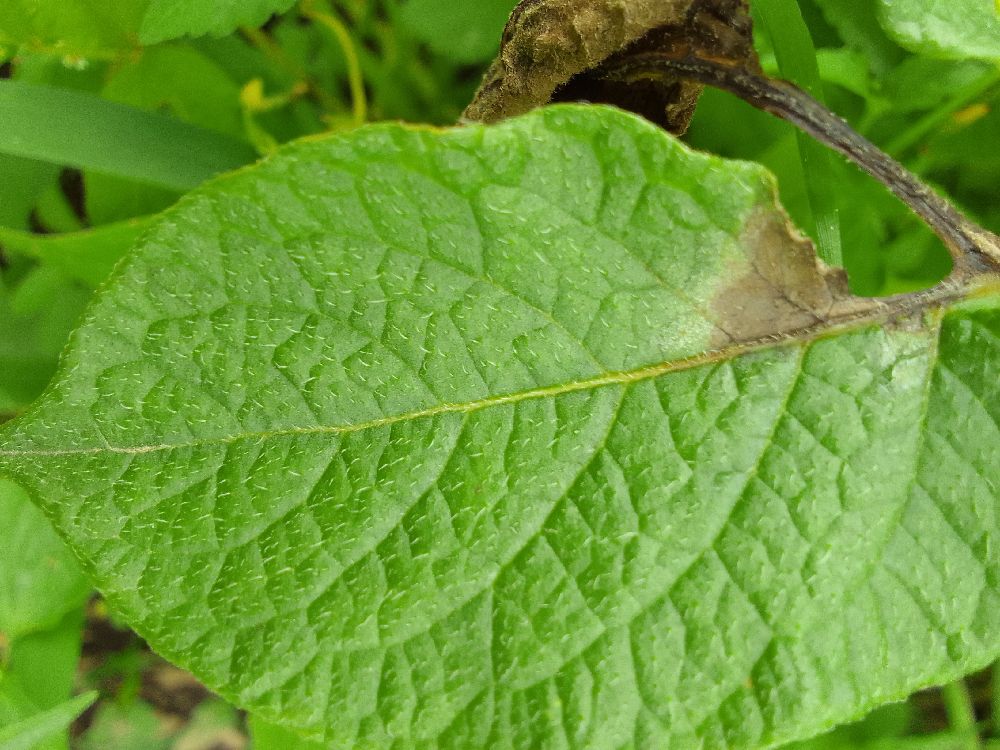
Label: Late blight